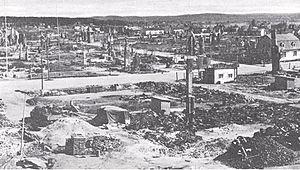
'La guerre de Laponie est un conflit qui s'est déroulé entre septembre 1944 et avril 1945, à la fin de la Seconde Guerre mondiale, opposant la Finlande et l'Allemagne pour le contrôle des mines de nickel, de la région de Petsamo. Pour les Finlandais, il s'agit d'un conflit distinct, similaire à la guerre de Continuation. Du point de vue allemand, la retraite, à travers la Laponie, faisait partie de la Seconde Guerre mondiale dans le cadre de leurs deux campagnes d'évacuation du nord de la Finlande et du nord de la Norvège : l'opération Birke et l'opération Nordlicht. L'armée finlandaise devait démobiliser ses forces tout en luttant pour forcer l'armée allemande à quitter la Finlande. Les forces allemandes se retirent en Norvège et la Finlande parvient à s'acquitter des obligations qui lui incombaient en vertu de l'armistice de Moscou, bien qu'elle fût officiellement en guerre avec l'Union soviétique, le Royaume-Uni et les dominions britanniques jusqu'à ce que la fin officielle de la guerre de continuation fût ratifiée par le Traité de paix de Paris, en 1947.
Rovaniemi est une ville du nord de la Finlande. Le centre-ville est situé à 10 km au sud du cercle polaire, au confluent de la Kemijoki et de l'Ounasjoki, à un peu plus de 100 km du fond du golfe de Botnie.